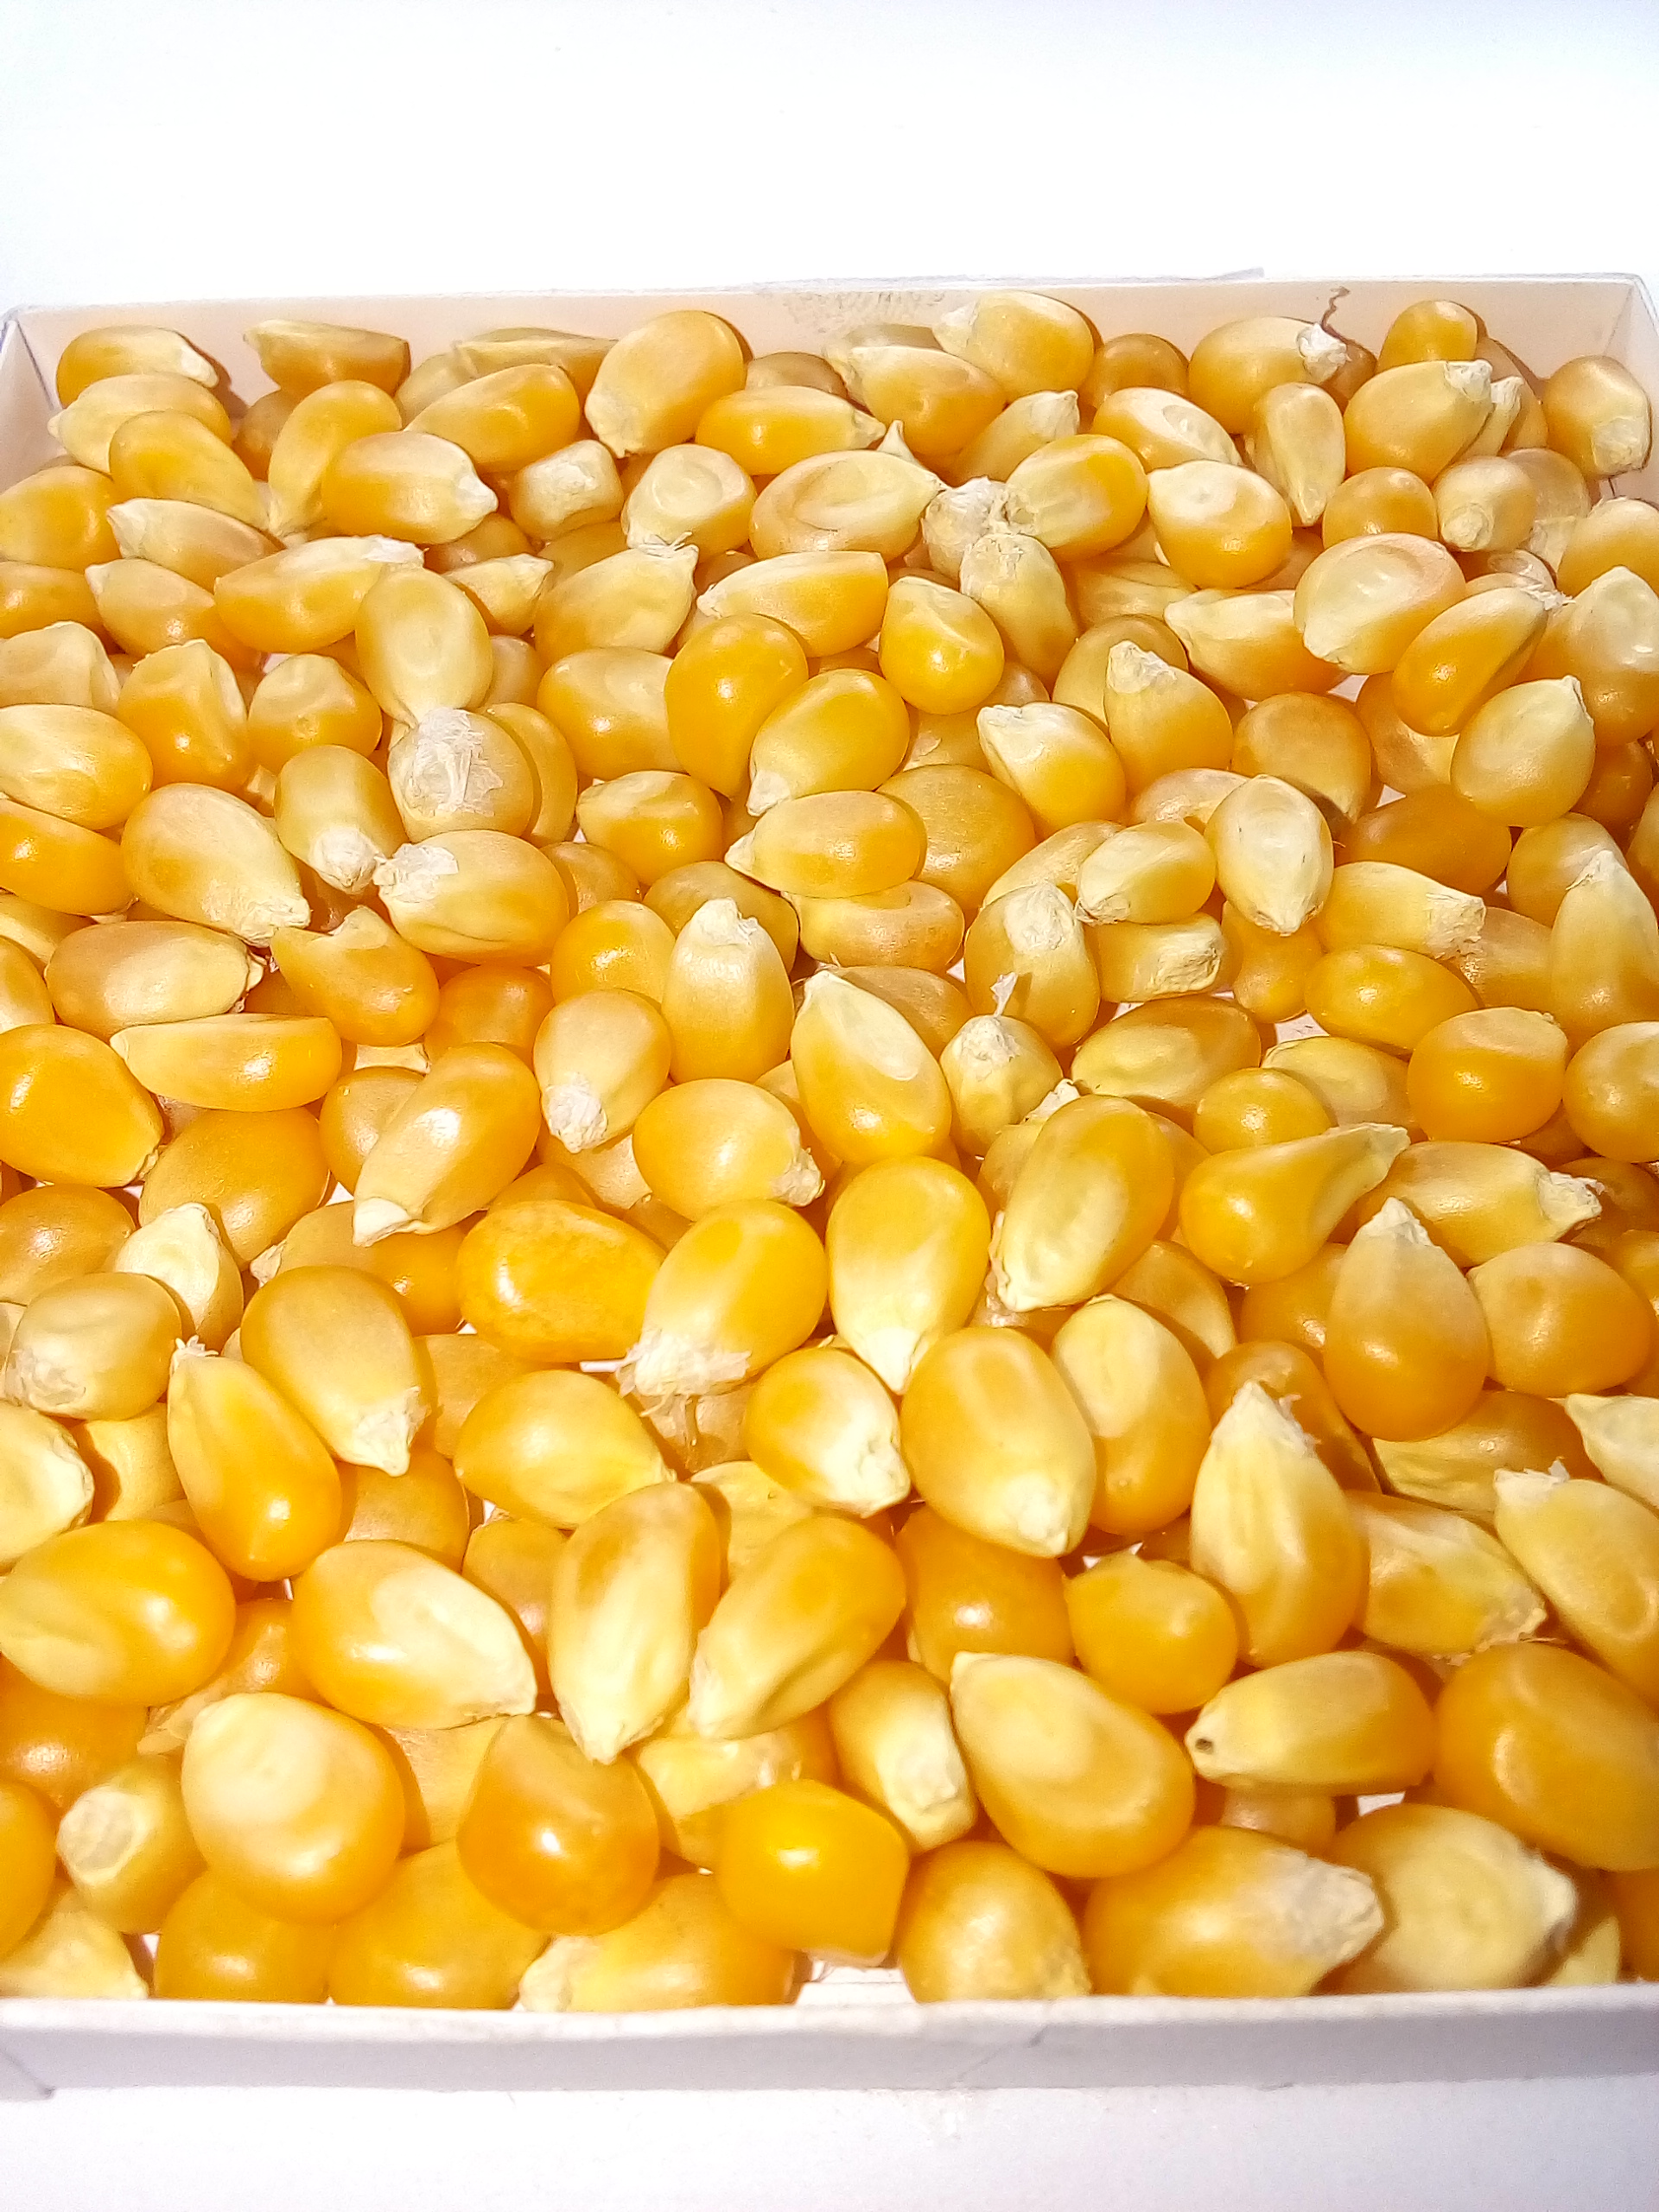
Rice seed variety: Unknown